Wynford Dewhurst

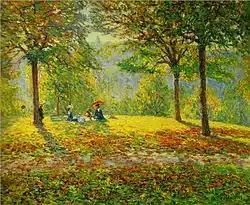
"The Picnic" (1908; Manchester Art Gallery)

Wynford Dewhurst RBA (26 January 1864 – 9 July 1941) was an English Impressionist painter and notable art theorist. He spent considerable time in France and his work was profoundly influenced by Claude Monet.